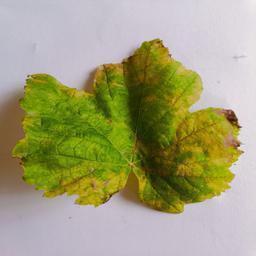
Label: Downy Mildew